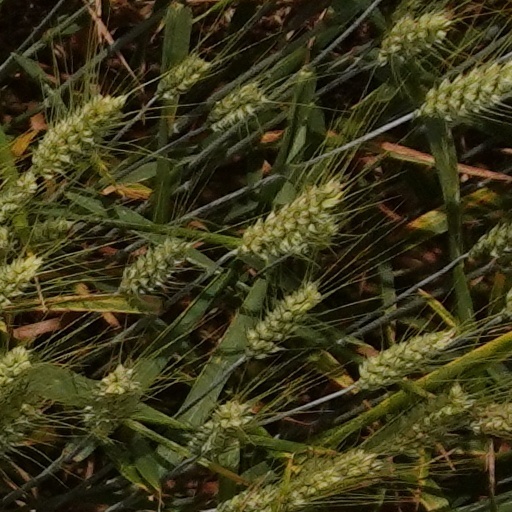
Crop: wheat